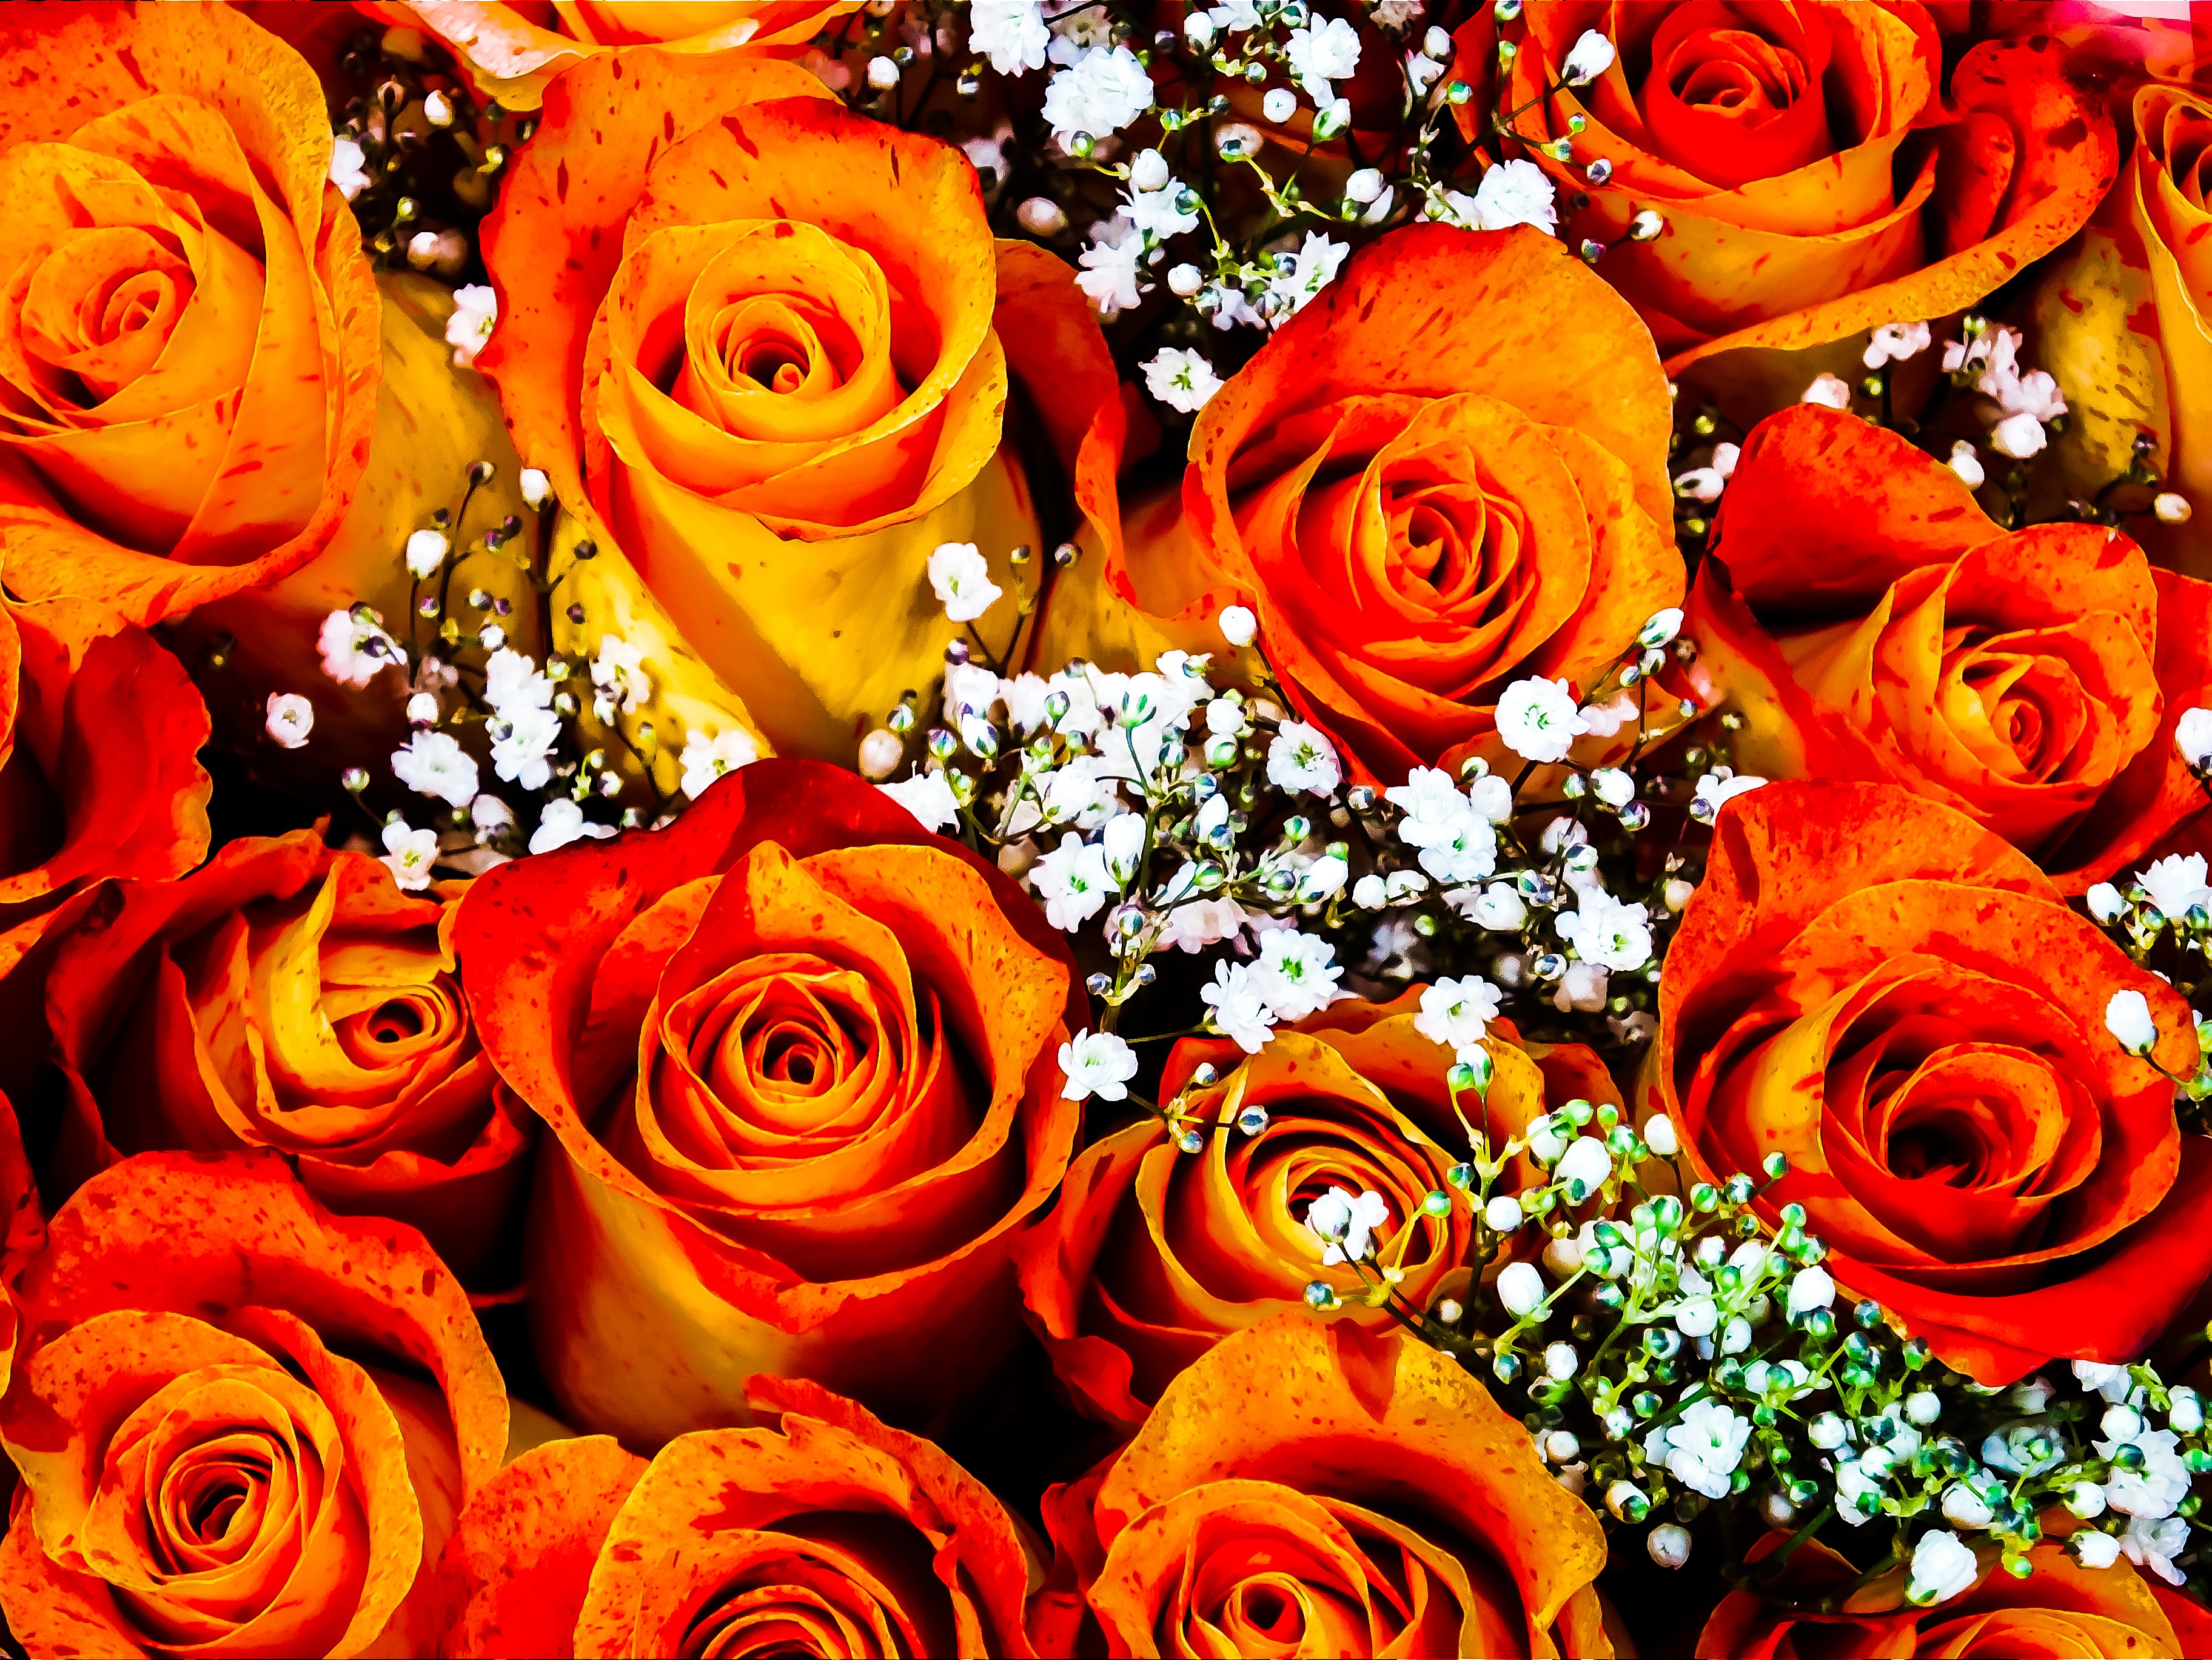
nature, plant, flower, petal, summer, bouquet, rose, orange, red, wedding, florist, roses, lovely, cluster, floristry, bunch of flowers, flowering plant, garden roses, rose family, flower bouquet, cut flowers, floral design, land plant, flower arranging